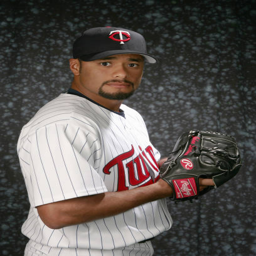
# poses for a portrait during the photo day .